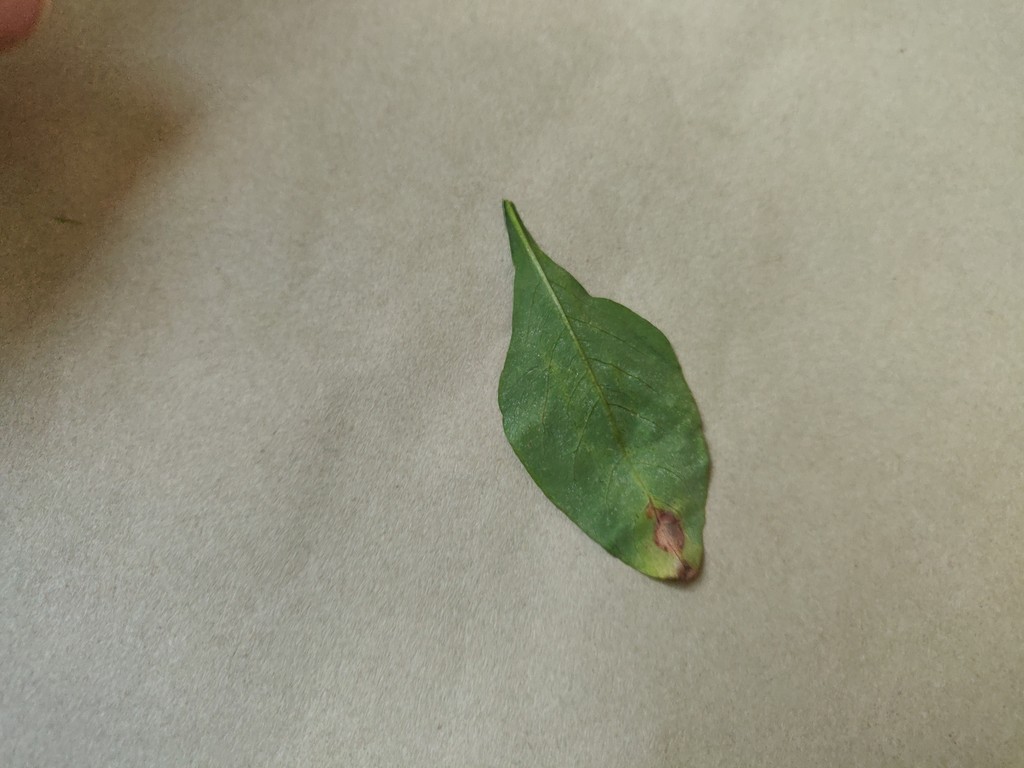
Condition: Unhealthy
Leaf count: single
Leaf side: back